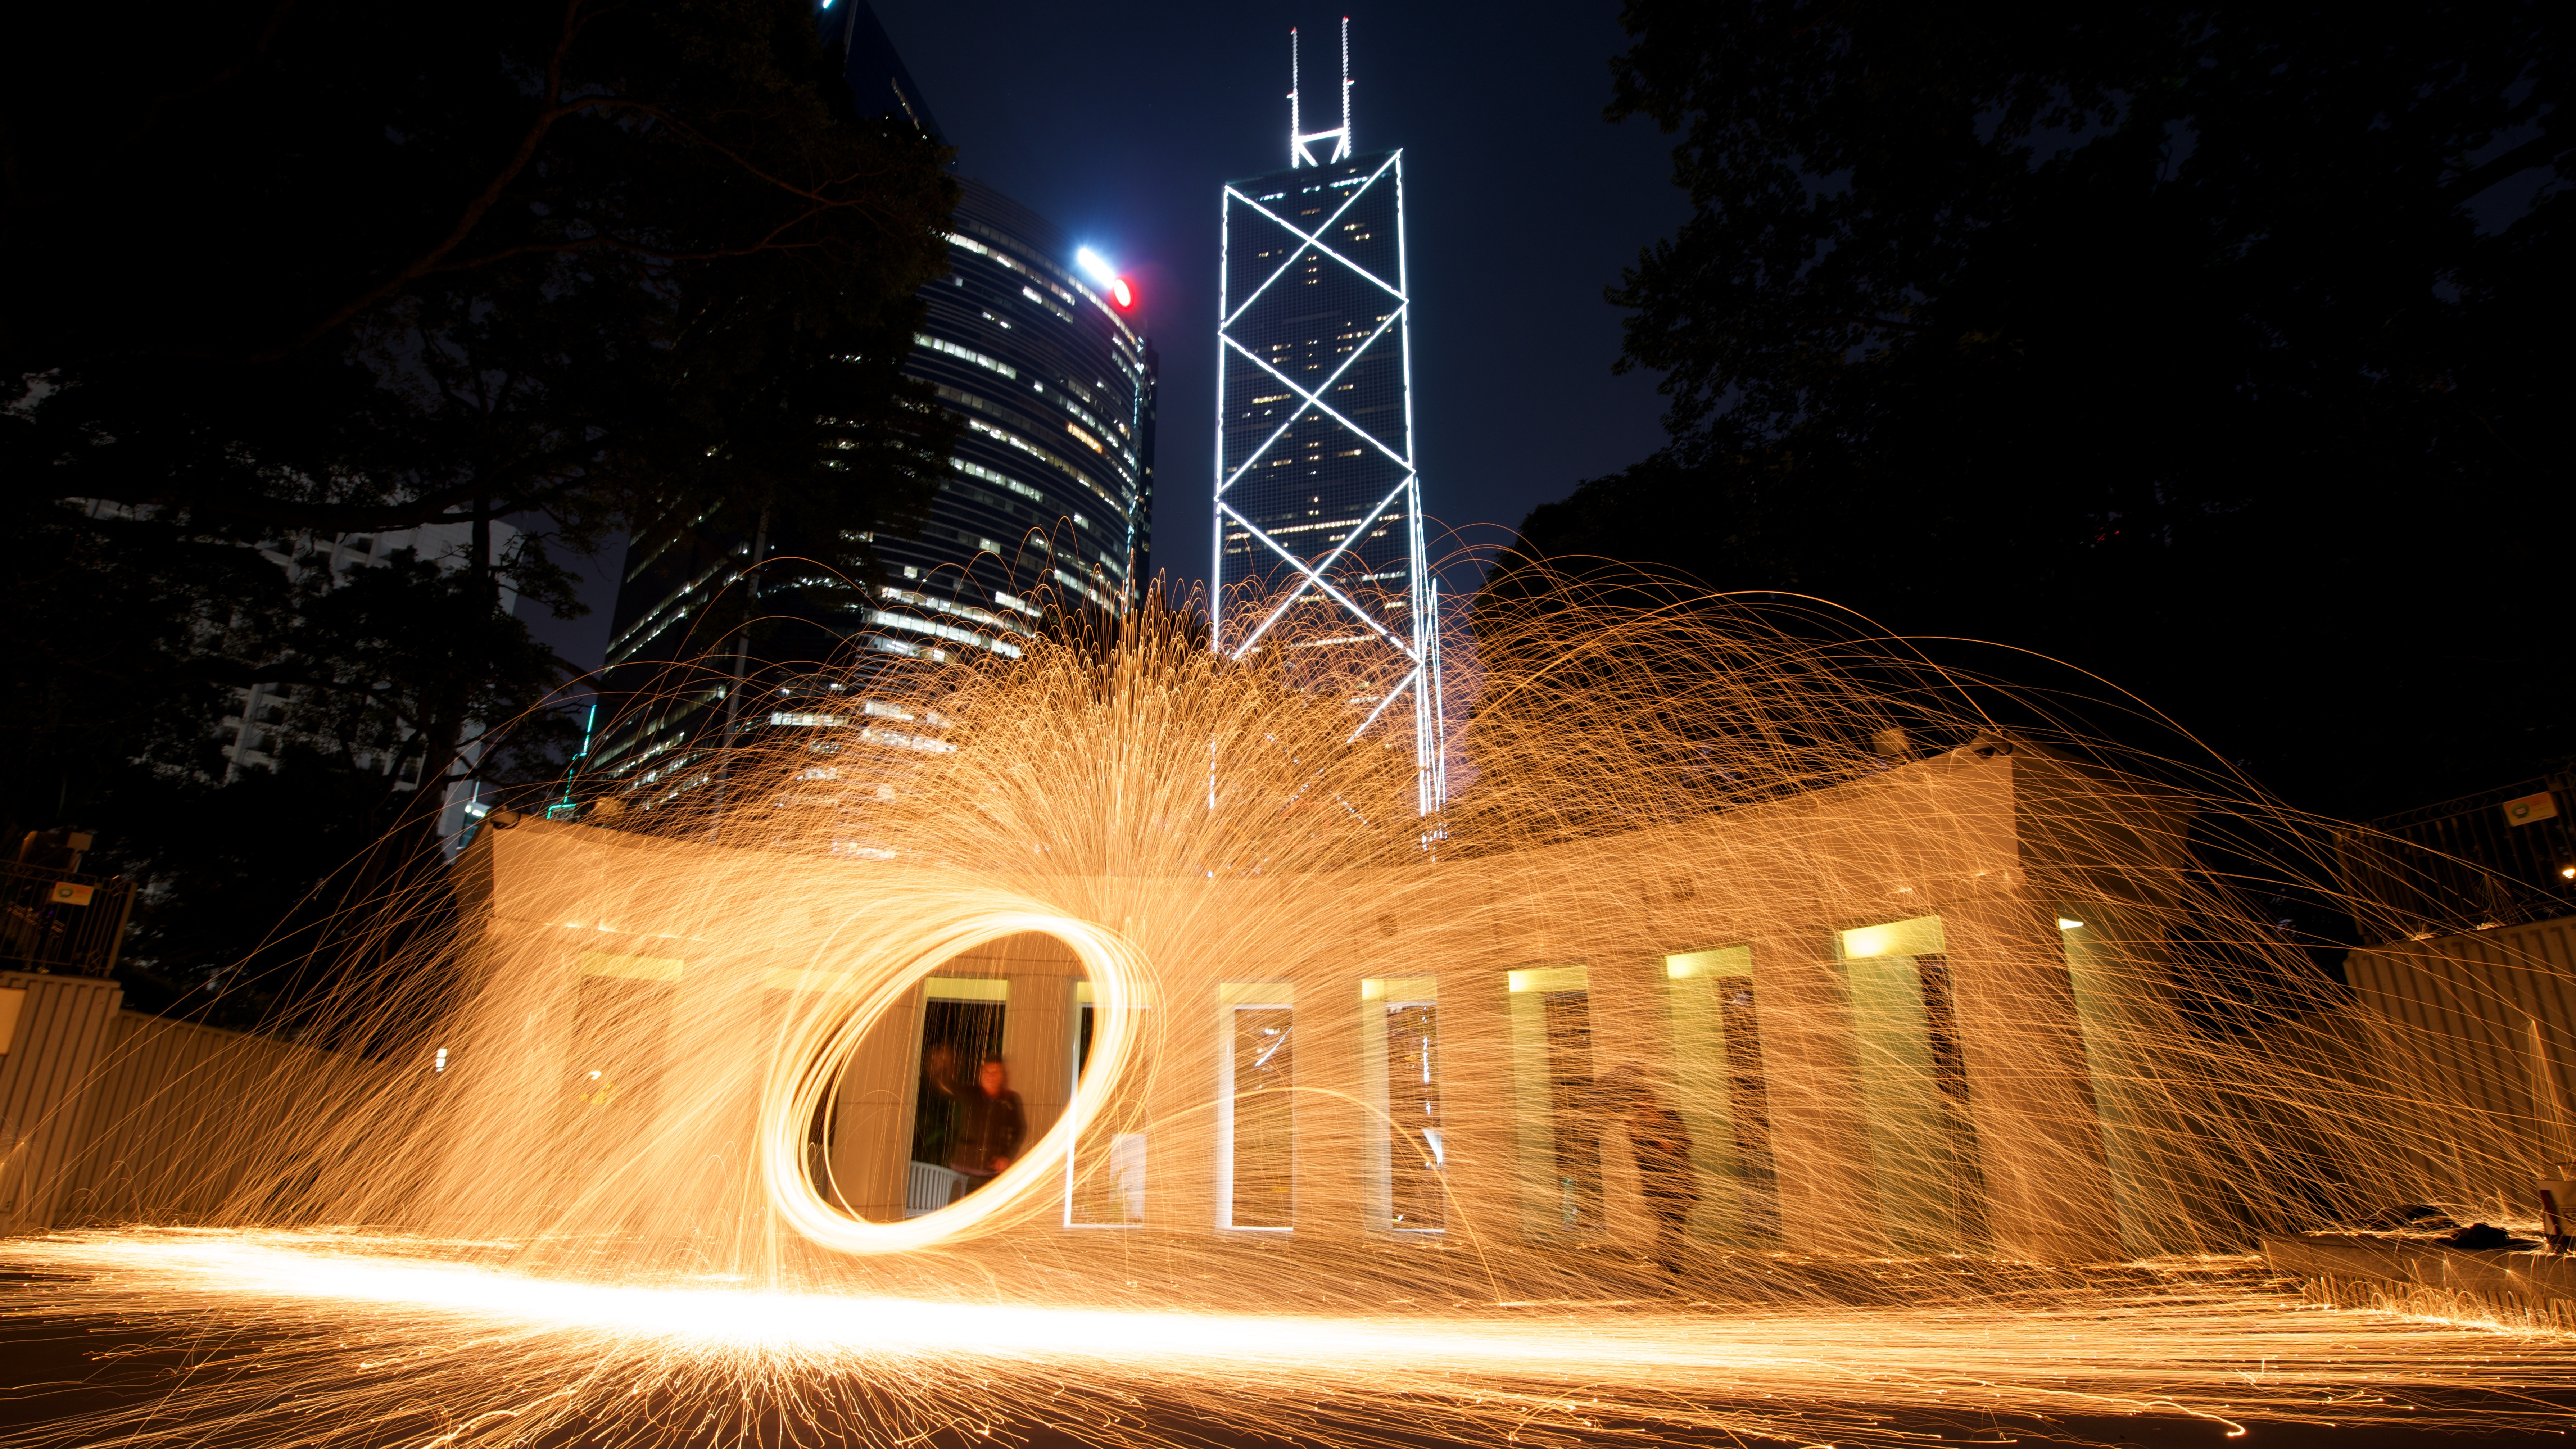
man, person, light, night, action, fire, darkness, yellow, lighting, heat, hong kong, christmas decoration, fireworks, rotation, arts, sparks, flames, midnight, night view, impressive, christmas lights